Jæren Line

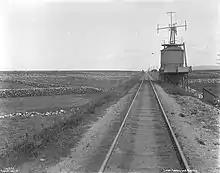
The narrow-gauged Jæren Line and a windmill at Hå in 1912

During the 19th century, transport along the Jæren coast was dominated by ship. Some simple roads had been built, but these were insufficient for quick and efficient transport. In the mid-19th century, the roads were improved, and ideas were launched to start a traction engine service along the coast. At an 1866 meeting at the sheriff's office in, Forest Manager Andreas Tanberg Gløersen launched the first idea of building a railway to connect Stavanger and Egersund. Gløersen had been to the Netherlands where he had taken and observed train operations. Later the same year, a meeting was held with representatives from the municipalities of Hå, Klepp and Time.